Salamina, Caldas

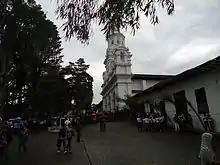
Main Park in Salamina

Salamina was founded in 1825 by Fermin Lopez, Francisco Marulanda and others. Salamina is known as the "city of light" because there Caldas has produced many poets, musicians, actors and writers. It is also known as "Mother of Nations" because it was one of the centers from where the founders and first settlers of Neira, Aranzazu, Manizales, Santa Rosa de Cabal, Pereira, Armenia, among others parted. It was elevated to a municipality in 1861.